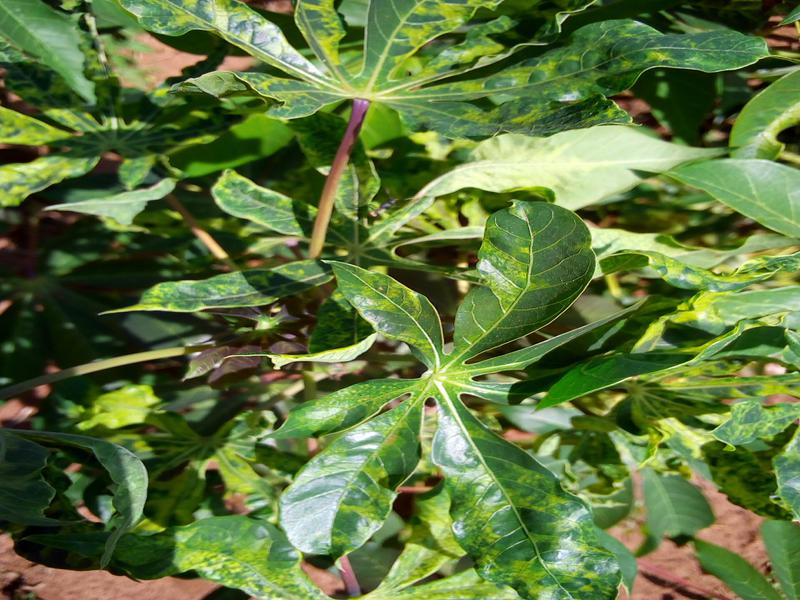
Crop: cassava
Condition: mosaic_disease